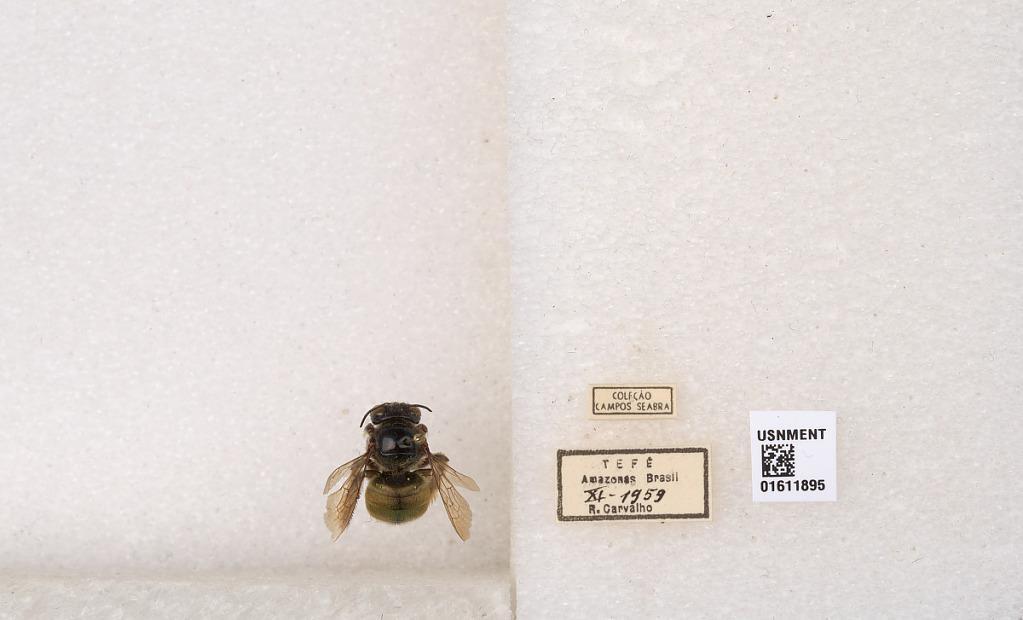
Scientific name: Xylocopa
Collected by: M. Silva
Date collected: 1959-11-1
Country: Brazil
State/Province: Amazonas
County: Tefe
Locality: Tefe